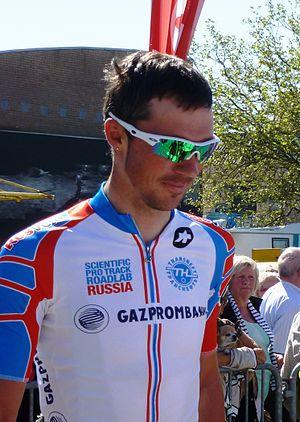
L'équipe cycliste Gazprom-RusVelo est une équipe de cyclisme professionnel sur route. Enregistrée comme équipe russe auprès de l'Union cycliste internationale, elle a son siège à Zurich, en Suisse. Elle est créée en 2012 et a le statut d'UCI ProTeam.
Aleksandr Sergueïevitch Serov, né le 12 novembre 1982 à Vyborg, est un coureur cycliste russe. Il est actuellement directeur sportif de l'équipe Gazprom-RusVelo.